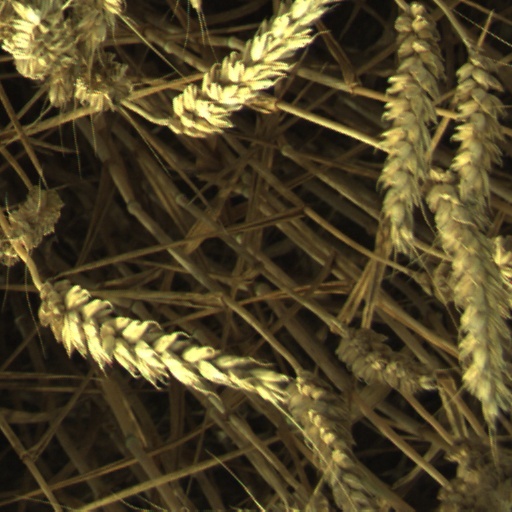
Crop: wheat